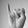
ASL letter: I